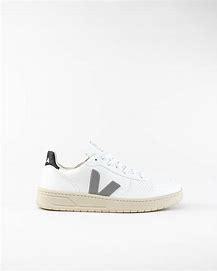
Brand: Veja
Model: V 10 CWL